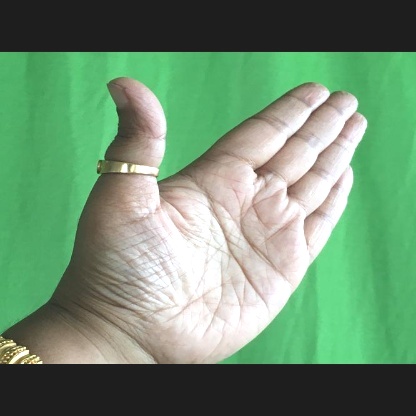
Mudra: Ardhachandran